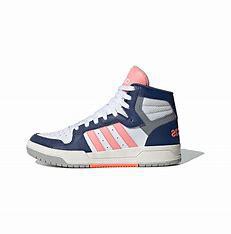
Brand: adidas
Model: neo Adidas NEO Entrap